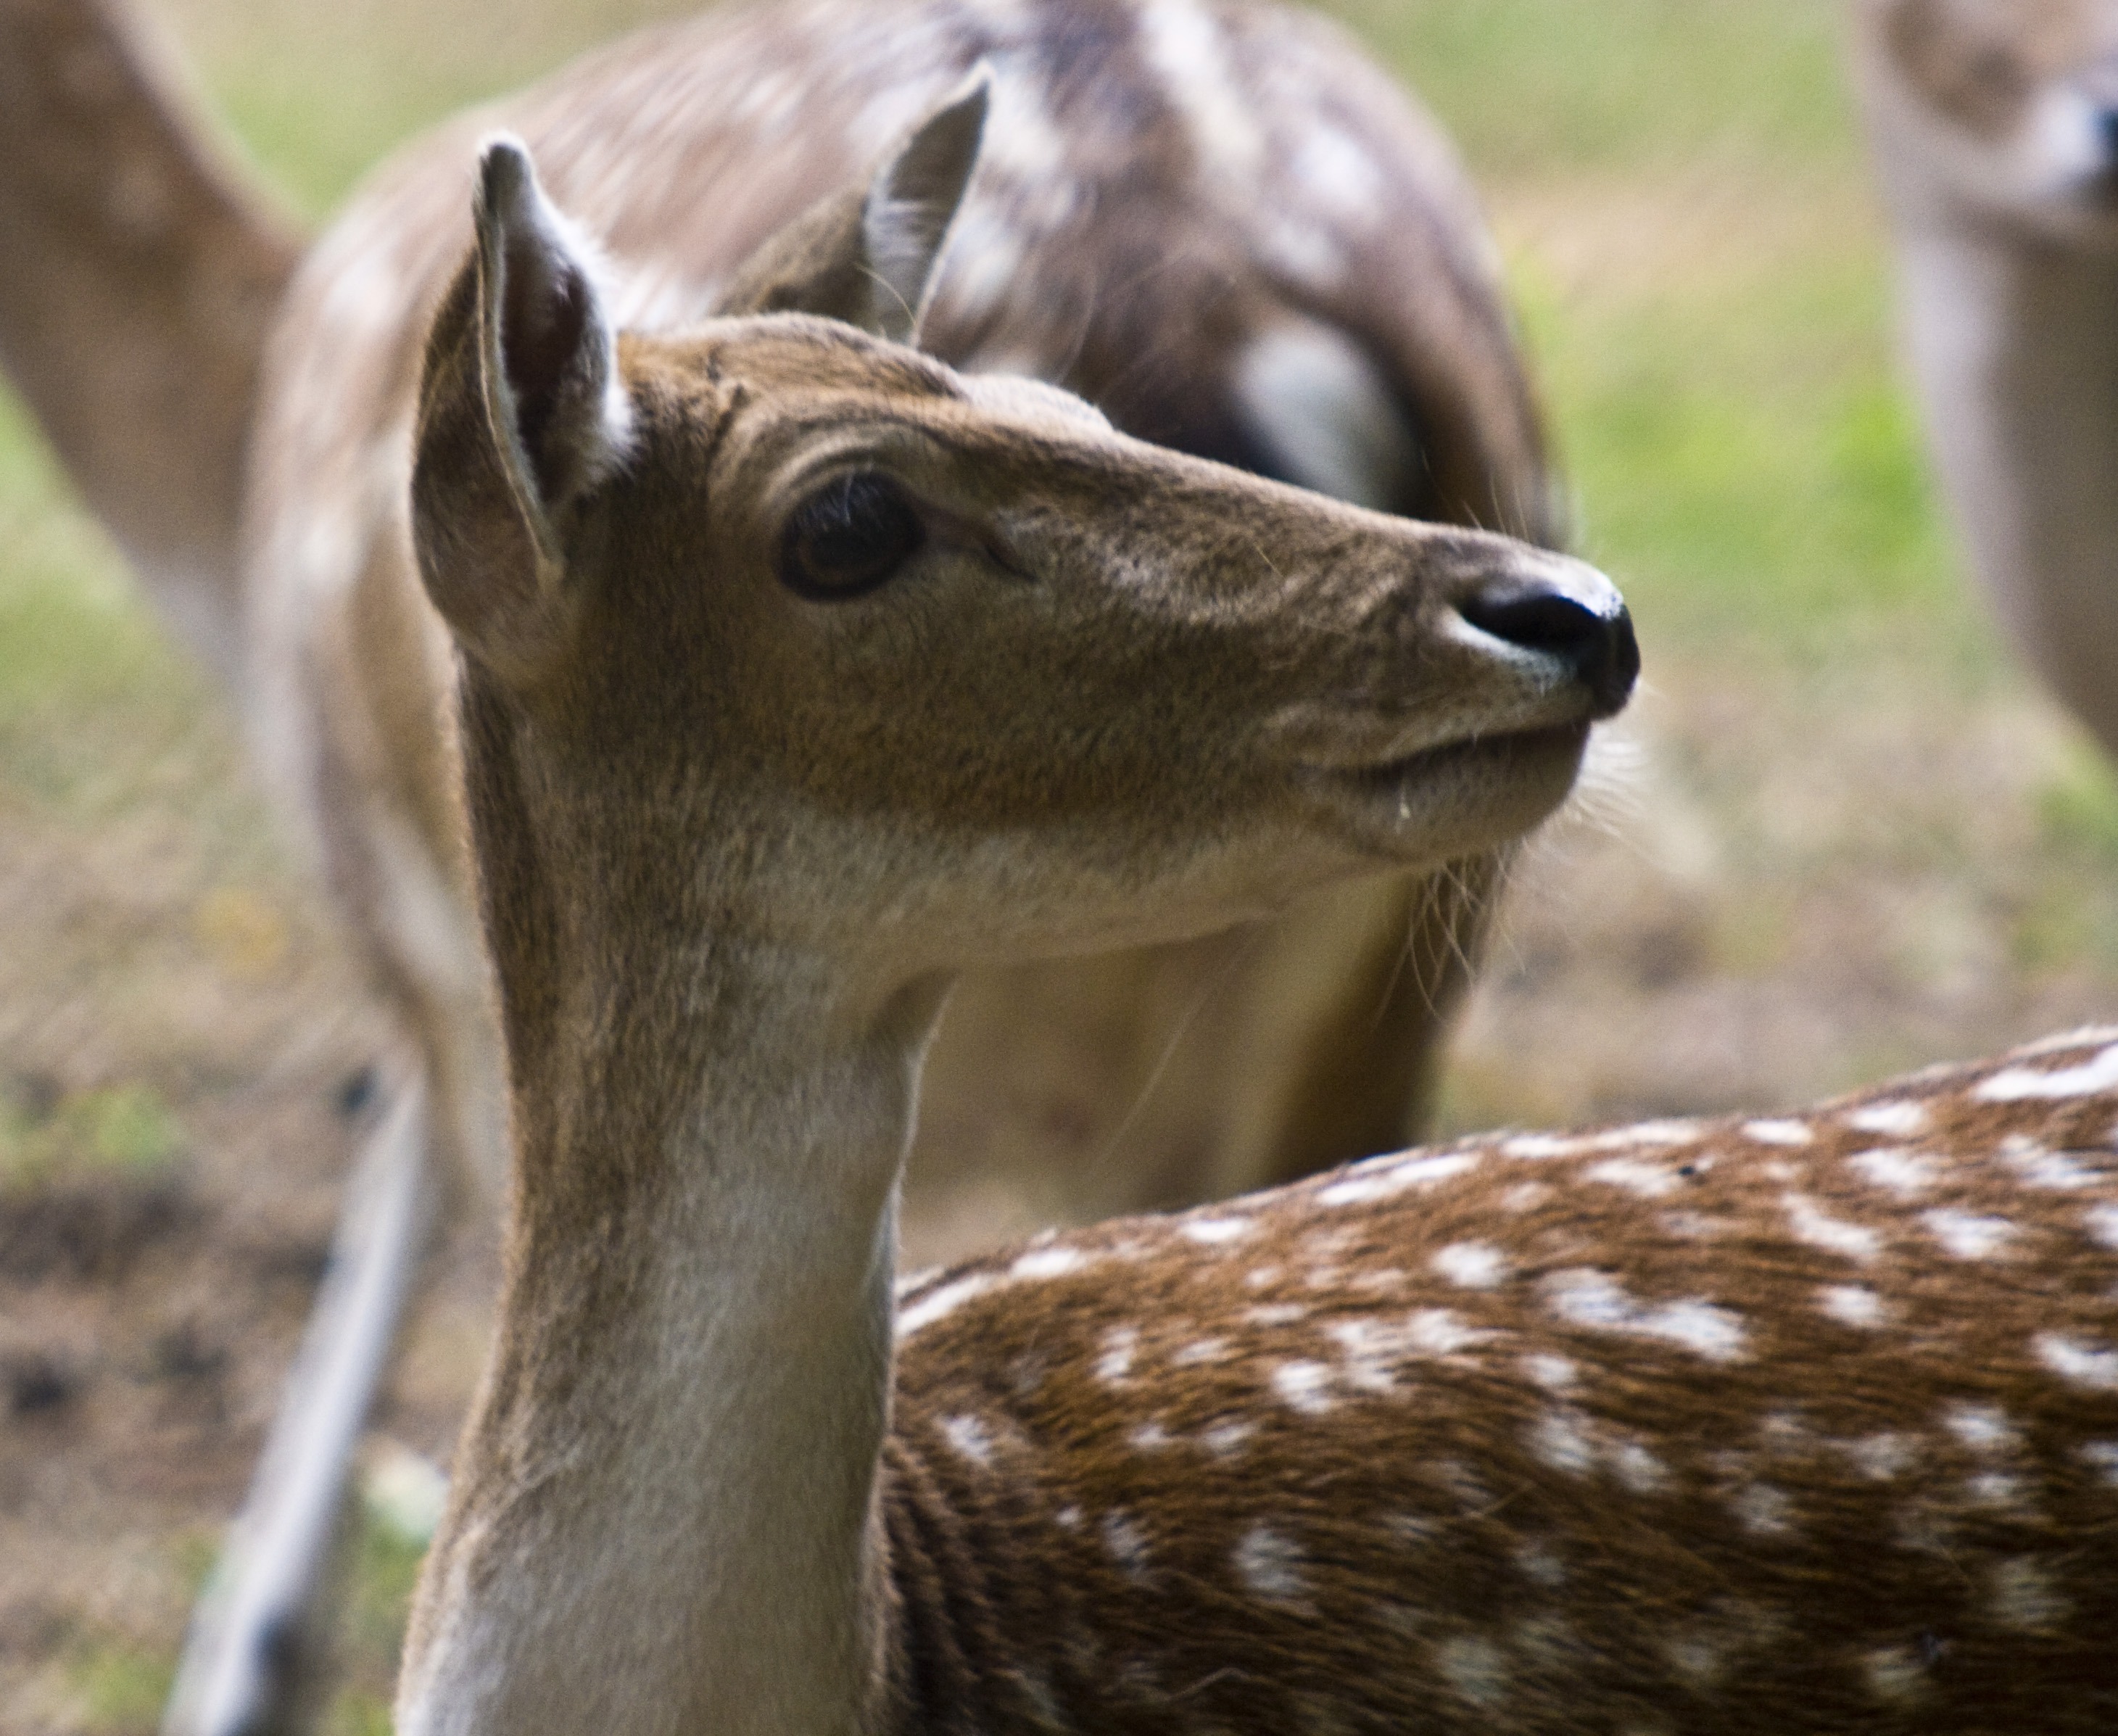
forest, flock, wildlife, wild, deer, zoo, mammal, fauna, vertebrate, blade, hirsch, ricke, fallow deer, safari, paarhufer, wildlife park, white tailed deer